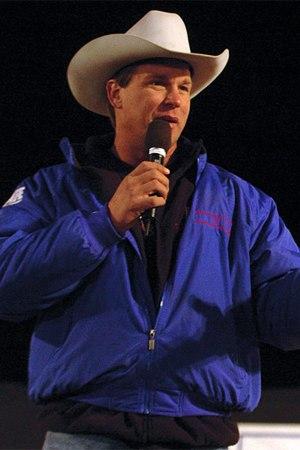
WWE 2K16 est un jeu vidéo développé par Visual Concepts et Yuke's et édité par 2K Sports, sorti en octobre 2015 sur PlayStation 3, Xbox 360, PlayStation 4 et Xbox One, et en mars 2016 sur Windows via Steam. Il s'agit de la dix-septième édition basée sur la fédération de catch World Wrestling Entertainment, et le troisième opus de la série WWE 2K depuis le rachat de THQ en 2013 par 2K Games. Il est précédé par WWE 2K15, le jeu ajoutant plusieurs nouvelles fonctions dans les versions Xbox One et PlayStation 4, et est suivi par WWE 2K17.